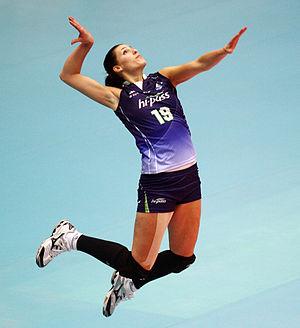
Ivana Nešović est une ancienne joueuse de volley-ball serbe née le 23 juillet 1988 à Belgrade. Elle mesure 1,90 m et jouait au poste d'attaquante. Elle a totalisé 37 sélections en équipe de Serbie. Elle a mis un terme à sa carrière de volleyeuse professionnelle en juillet 2020.